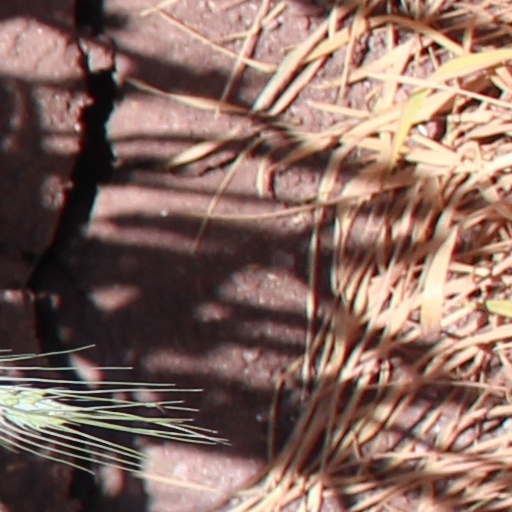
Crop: wheat